Rodney Atkins

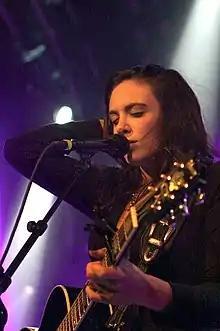
Country singer Rose Falcon, strumming a guitar and singing into a microphone

Atkins has been married twice. He married Tammy Jo McDonald in 1998, and the two had a son named Elijah. He also had two stepdaughters, Lindsey and Morgan, from McDonald's previous marriage.